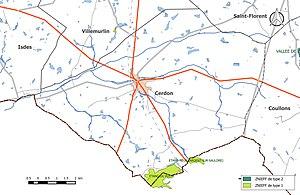
Carte des Zones naturelles d'intérêt écologique faunistique et Floristique (ZNIEFF) de la commune de fr:Cerdon (Loiret).
Cerdon, appelé aussi Cerdon-du-Loiret, est une commune française située dans le département du Loiret en région Centre-Val de Loire.